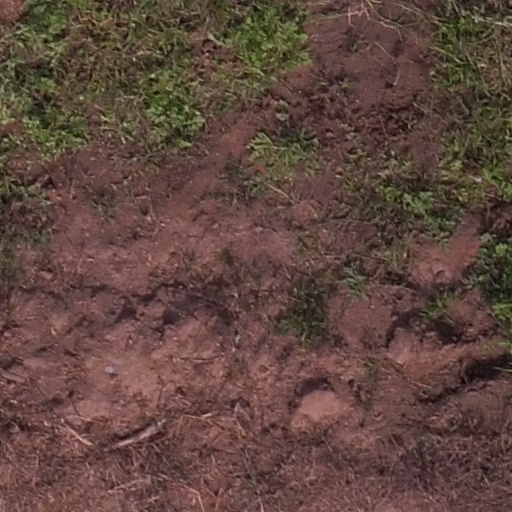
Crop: maize; corn